Exile of Gotabaya Rajapaksa

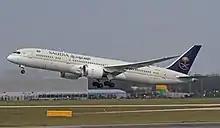
A Saudia Boeing 787, similar to the one Rajapaksa used to fly to Singapore.

On 12 July, Rajapaksa, still in his capacity as the president, attempted to make a breakout from Colombo, intending to escape to the United Arab Emirates. His attempt at a premature escape while in office was interpreted as an intention to avoid being detained, as only serving functionaries of the presidency were entitled to legal immunity.